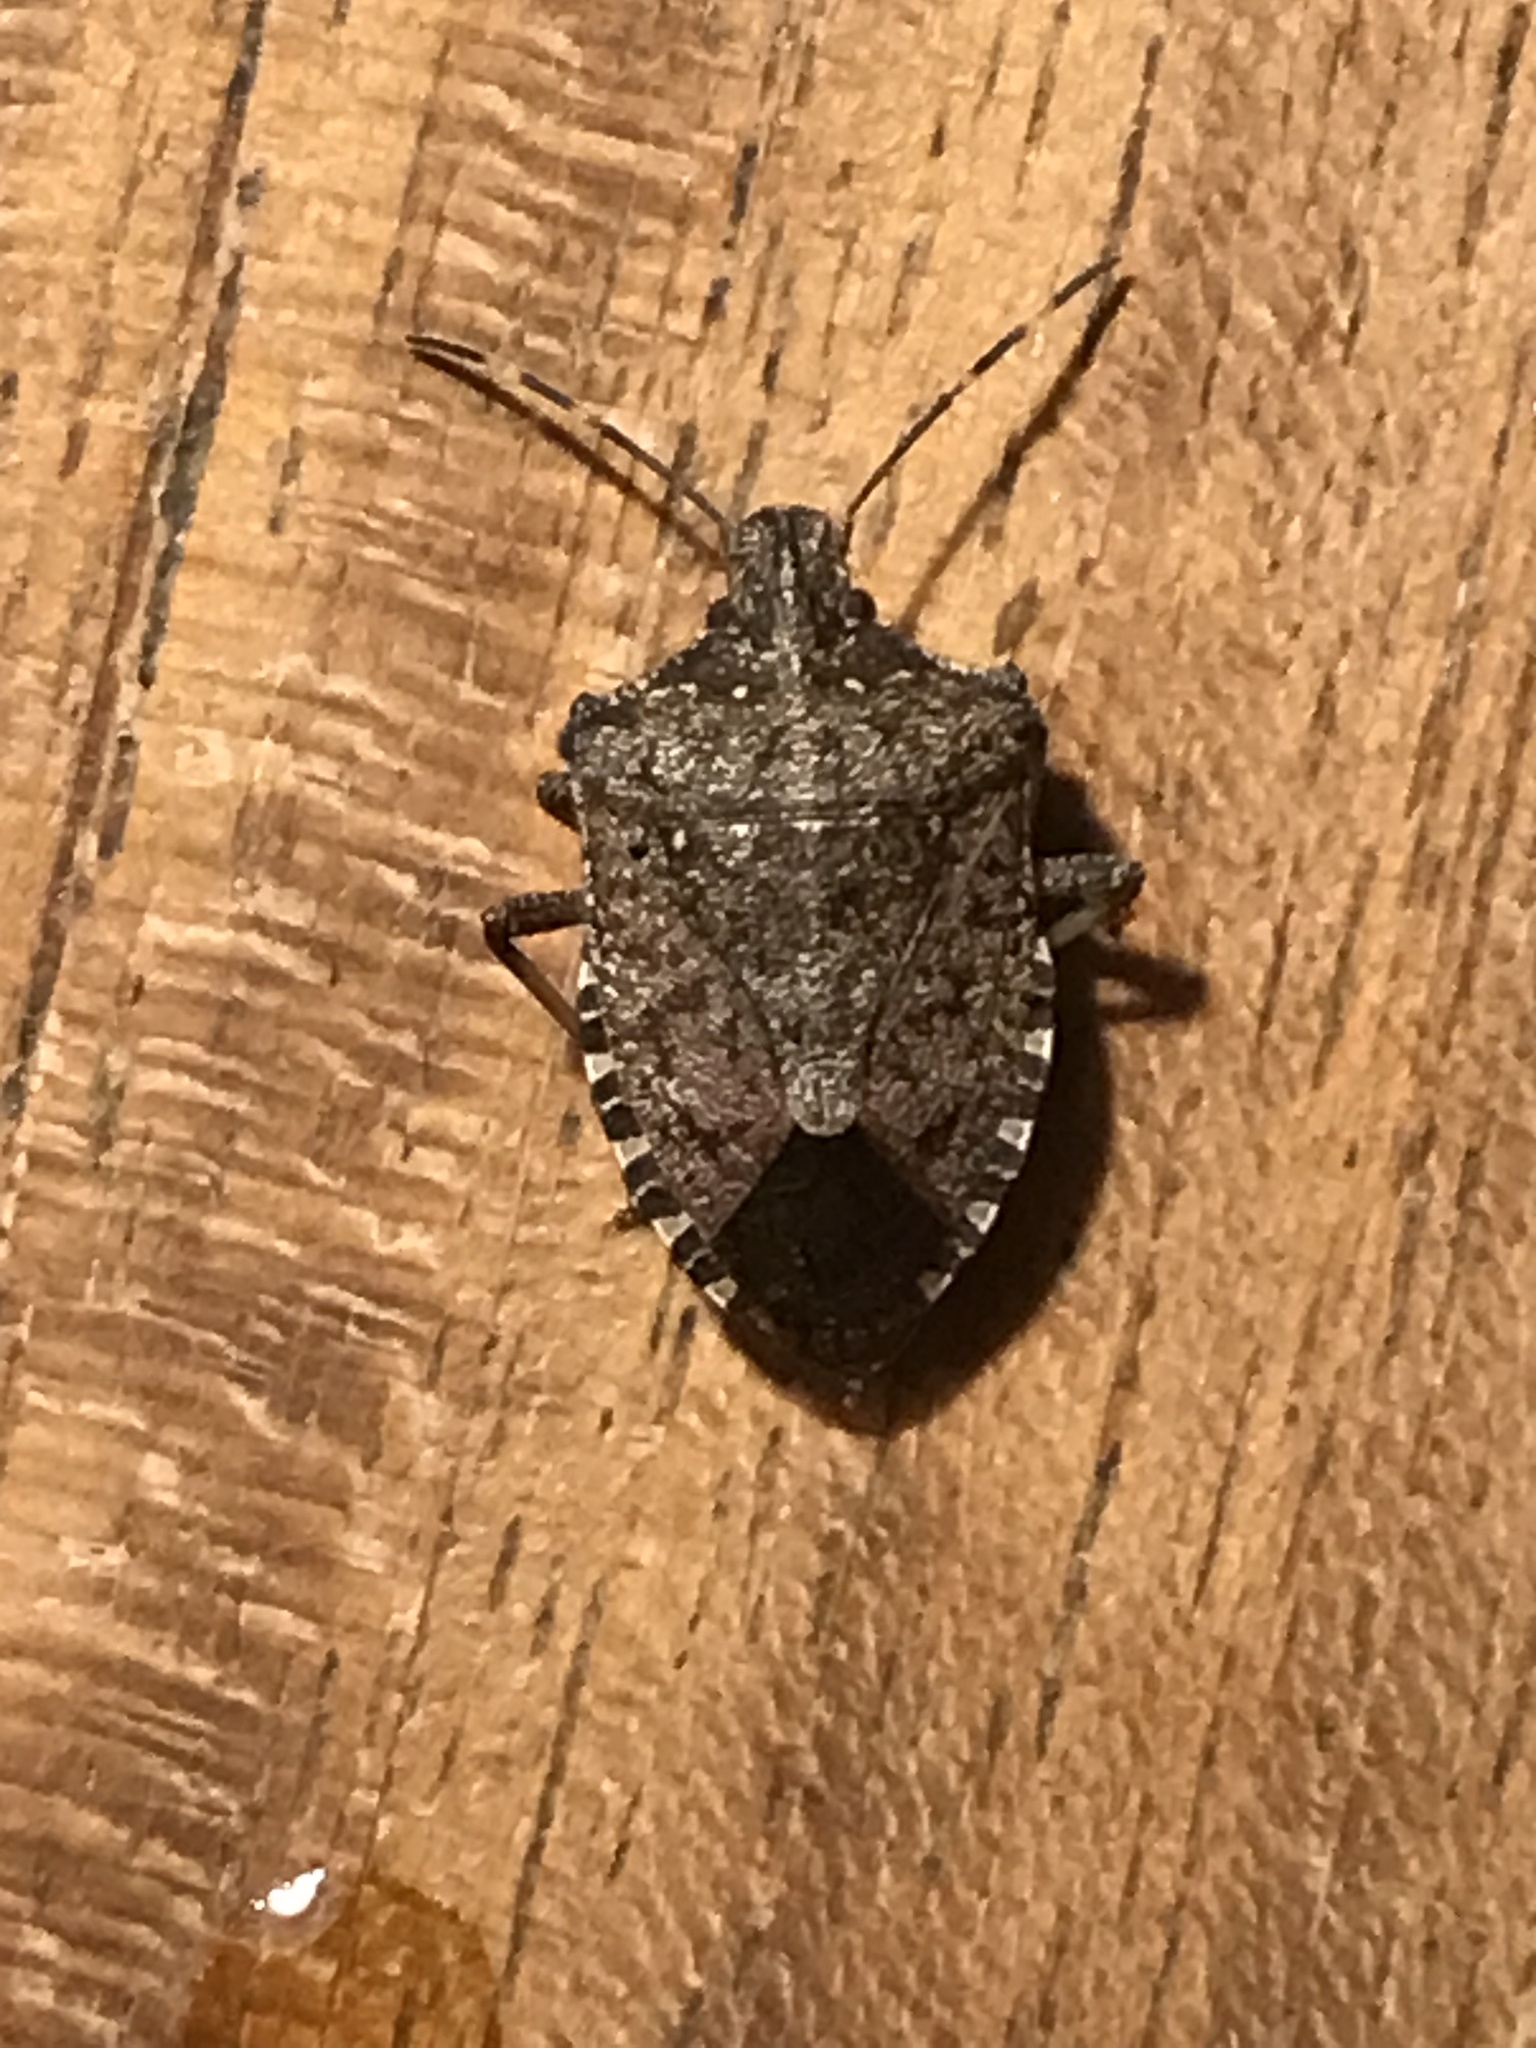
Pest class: stink_bug